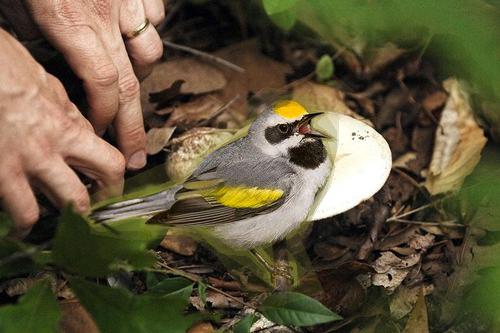
Bird species: Golden_winged_Warbler
Bird type: landbird
Background: land